Extraterrestrial UFO hypothesis

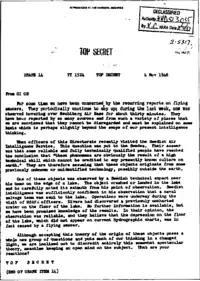
November 1948 USAF Top Secret document citing extraterrestrial opinion.

People have had a long-standing curiosity about extraterrestrial life. Aliens are the subject of numerous urban legends, including claims that they have long been present on earth or that they may be able to assist humans in resolving certain issues. There is no scientific proof to back up these assertions, hence we cannot declare with certainty whether or not aliens exist. In spite of ardent believers that various UFO sightings are verifiable evidence for the ET hypothesis, no rigorous analysis has ever concluded as much.